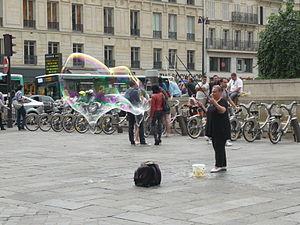
Bulle de savon géante place de l'Hôtel de Ville à Paris.
Une bulle de savon est un mince film d'eau retenu par une pellicule de molécules savonneuses, formant une sphère, dont la surface est chatoyante. Cette bulle, remplie d'air, reste stable quelques instants, durant lesquels elle est capable de flotter dans l'atmosphère, mais elle est sensible au contact avec des corps solides.